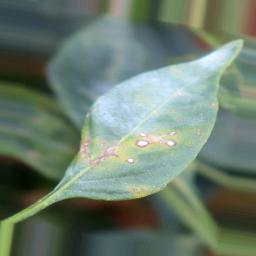
Label: cercospora